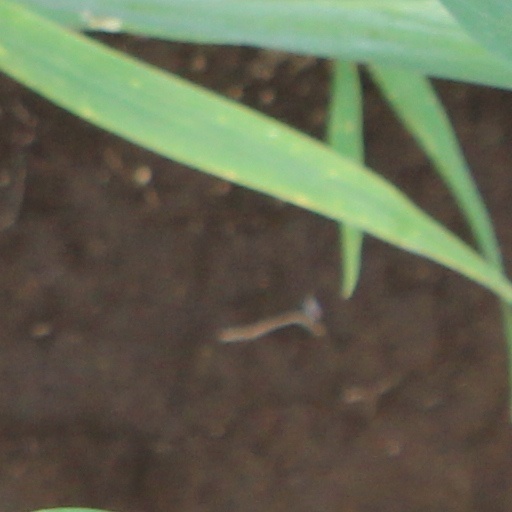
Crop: wheat